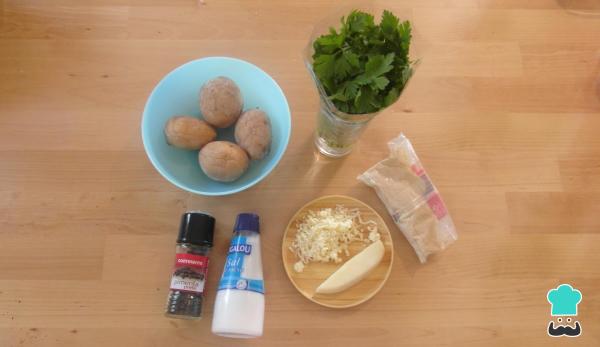
Reúne los ingredientes necesarios para hacer las croquetas de queso y patata en primer lugar.